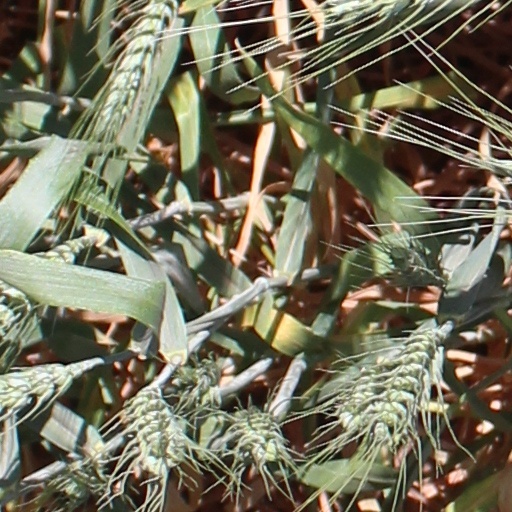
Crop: wheat